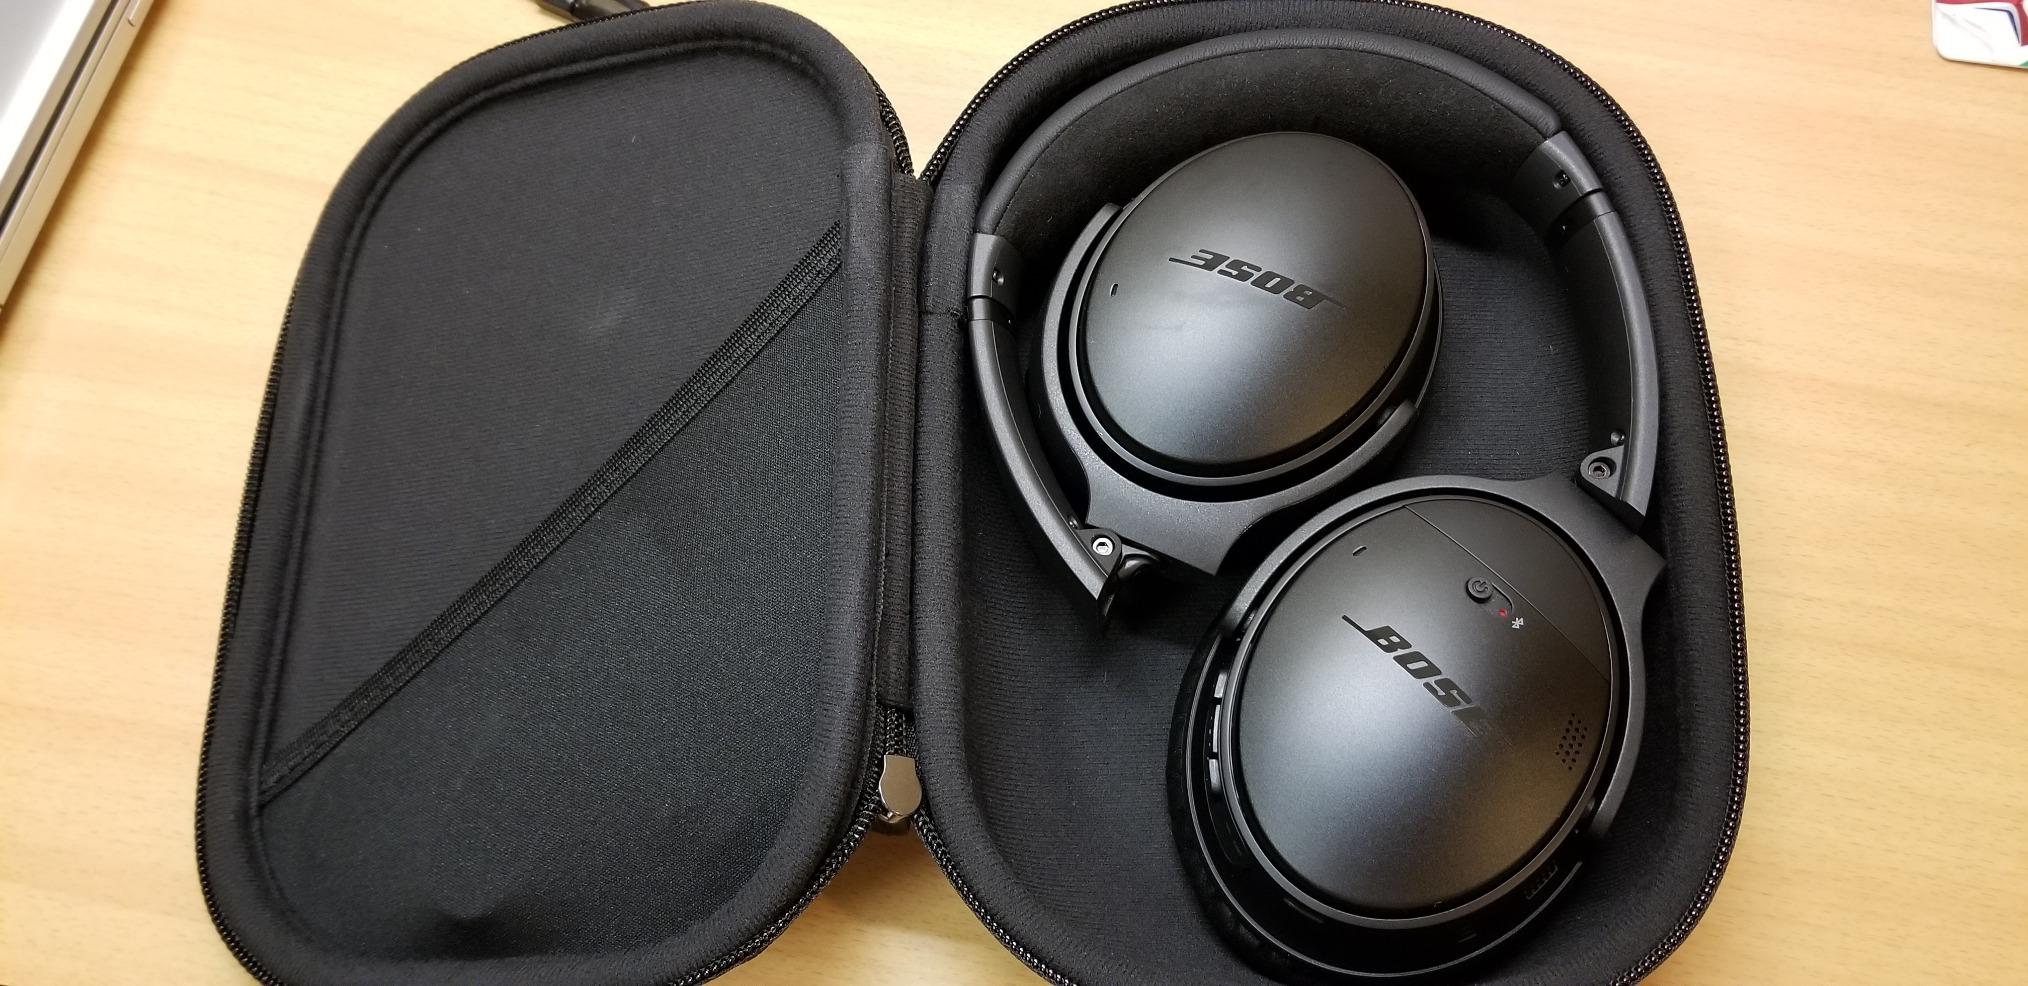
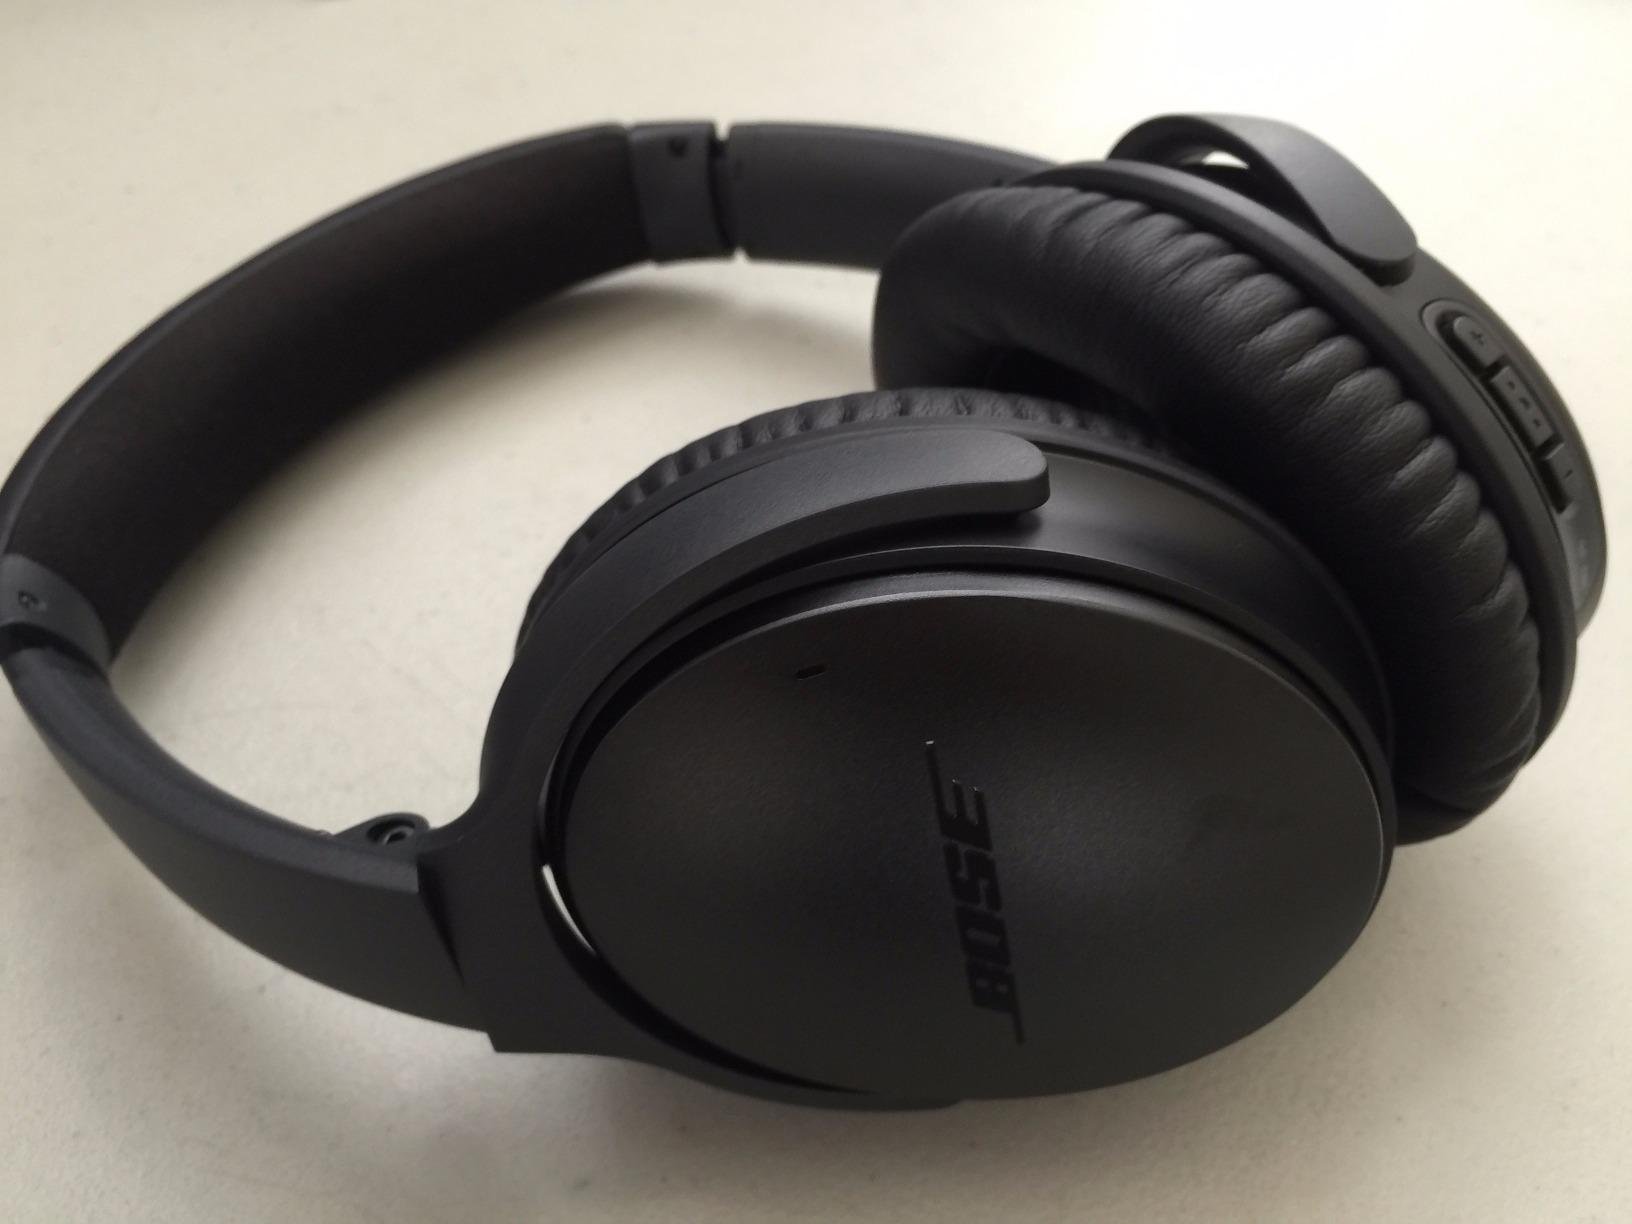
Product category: headphones
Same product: yes